Question: Please indicate a possible affordance area of baseball bat that can be used for hitting
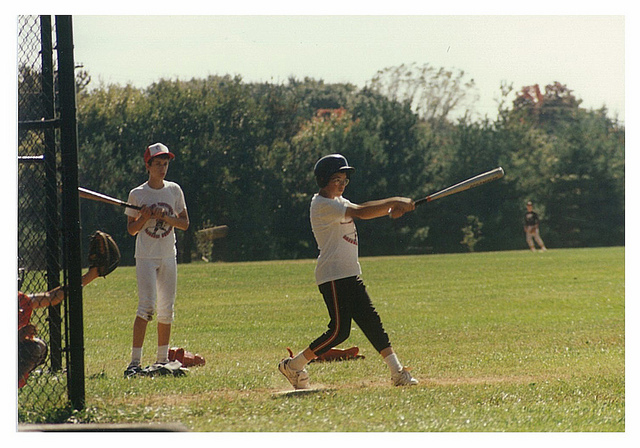
Answer: [435.012, 162.076, 502.937, 196.038]